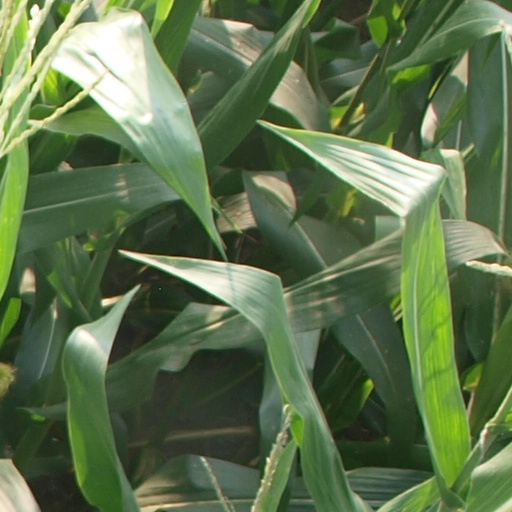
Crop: maize; corn